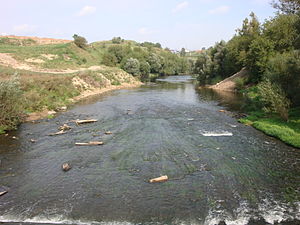
Pakhra
Pakhra I Podolsk
Pakhra er en flod i Moskva oblast i Rusland. Den er en højre biflod til floden Moskva. Pakhra er 135 km lang, med et afvandingsområde på 2.580 km². Pakhra fryser til i november/december og bliver under isen til månedsskiftet marts/april. Største bifloder er Motsja og Desna. Byen Podolsk ligger ved Pakhras bred.